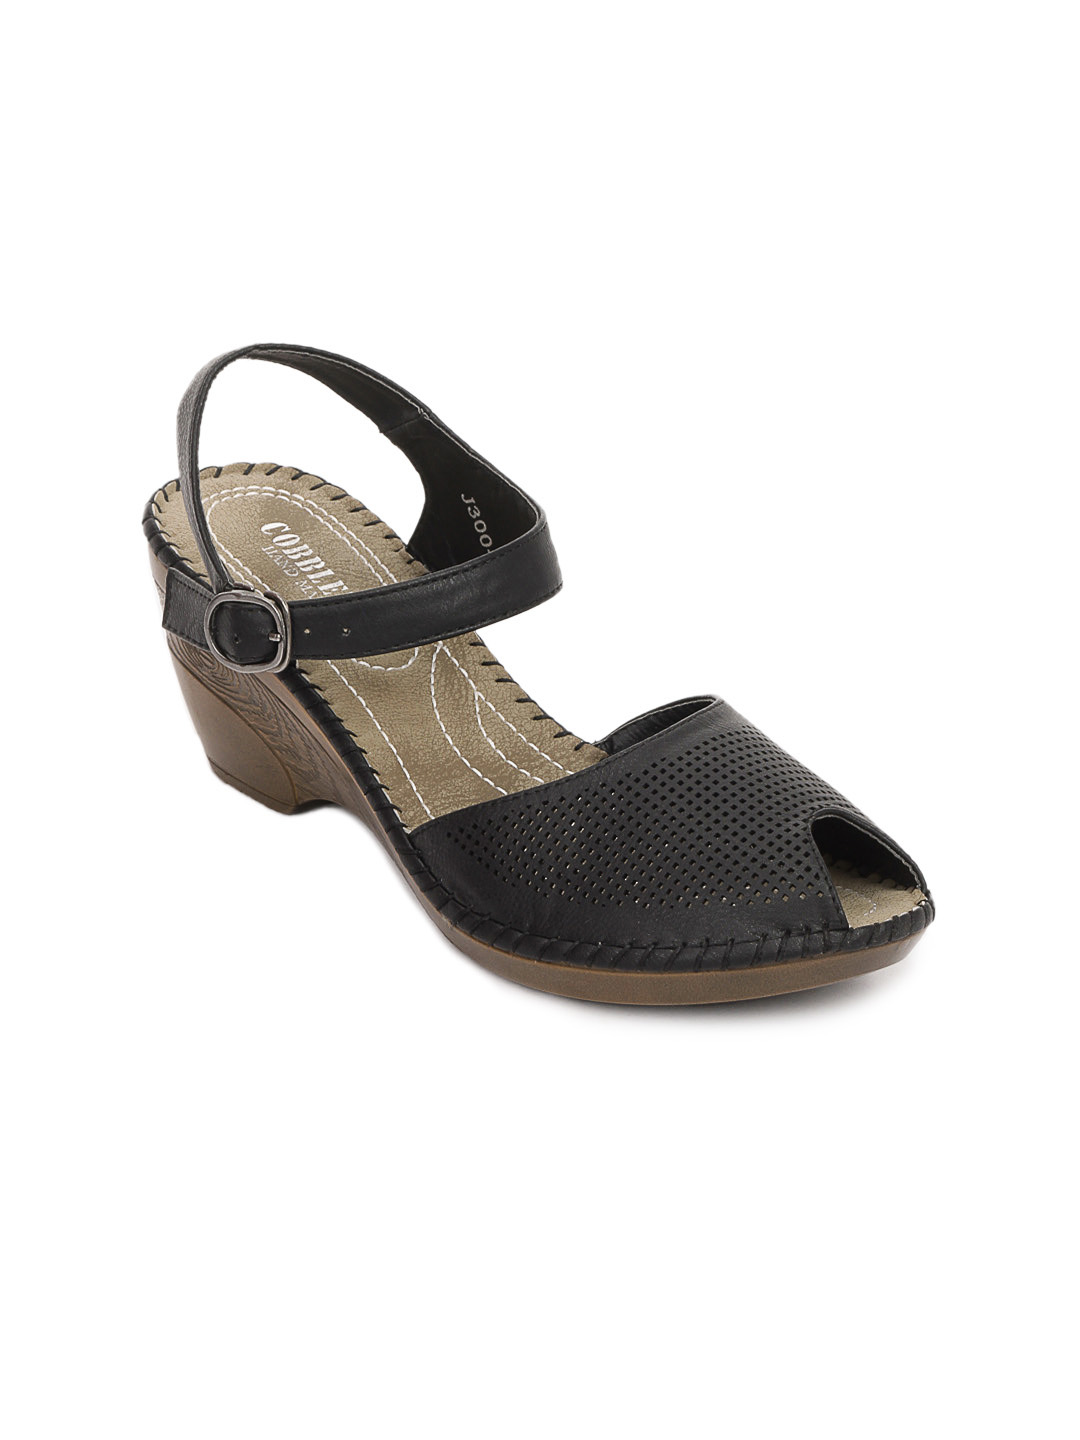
Cobblerz Women Black Sandals
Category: Footwear / Shoes / Heels
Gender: Women
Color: Black
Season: Summer 2016
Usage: Casual